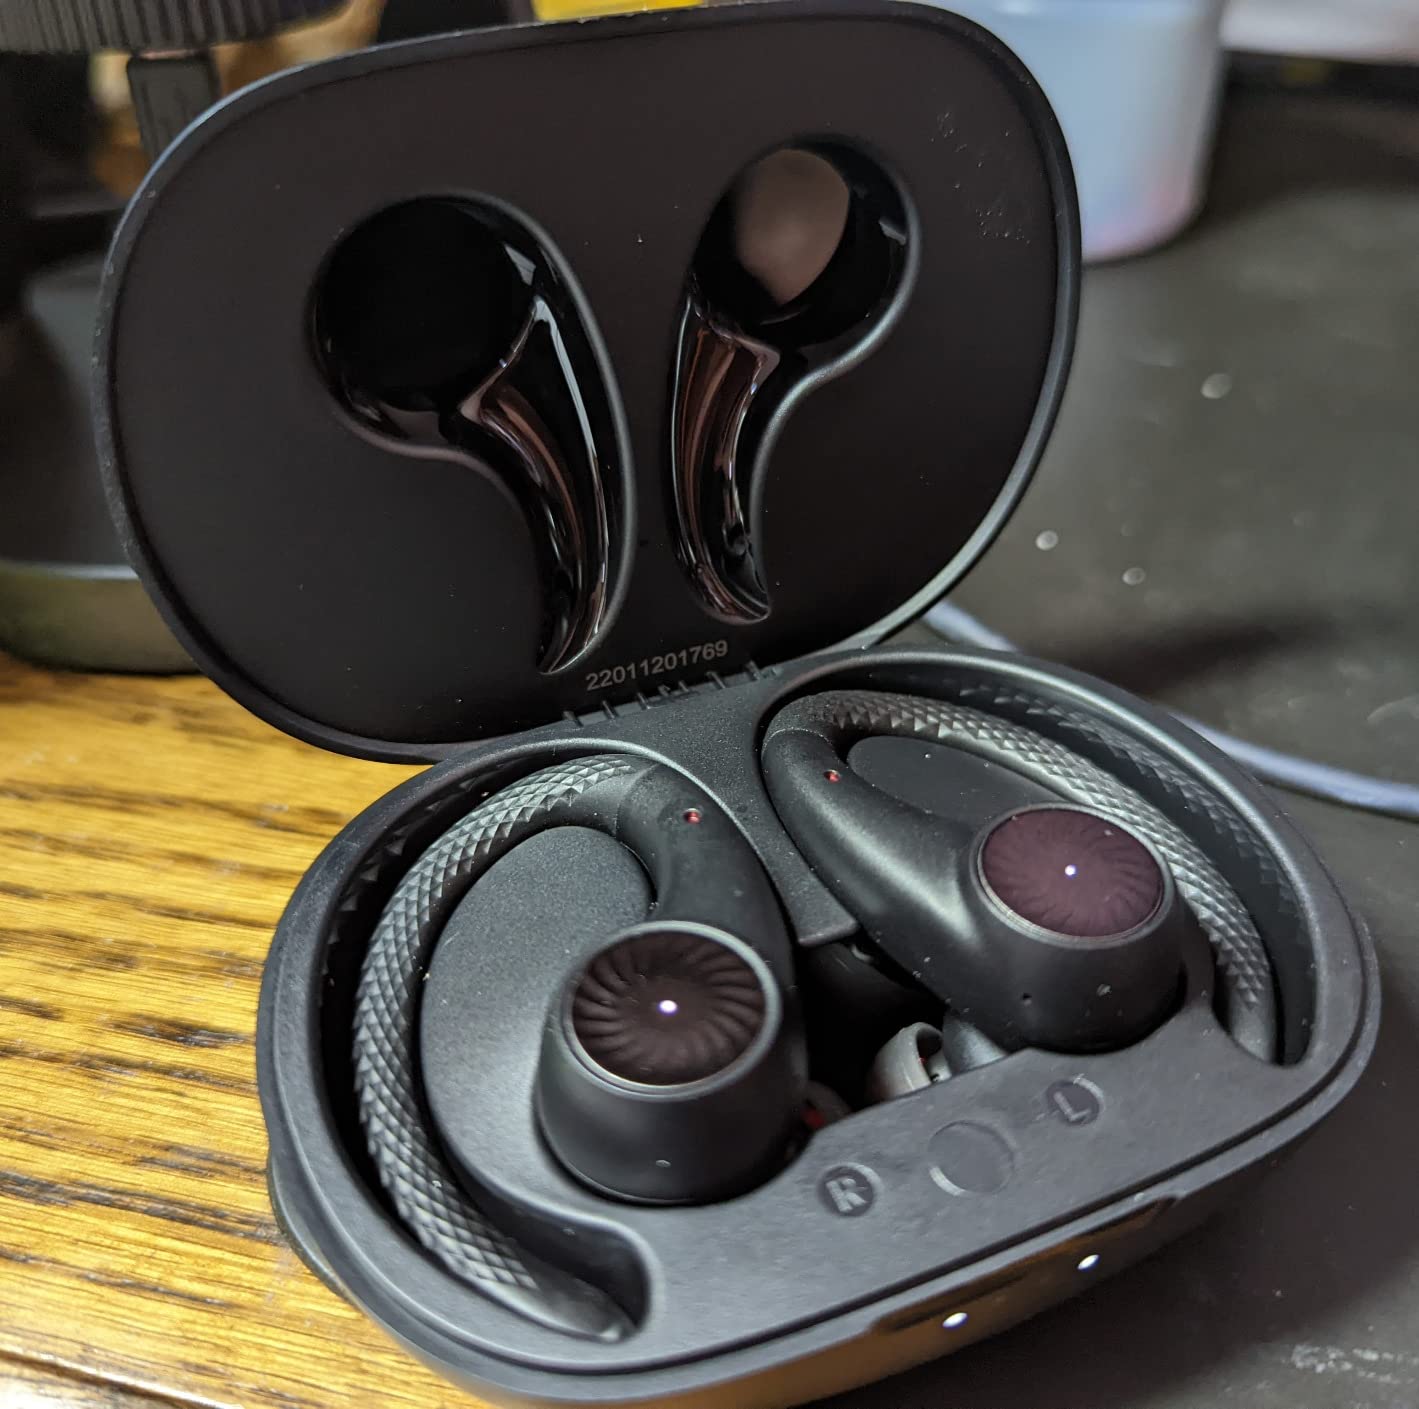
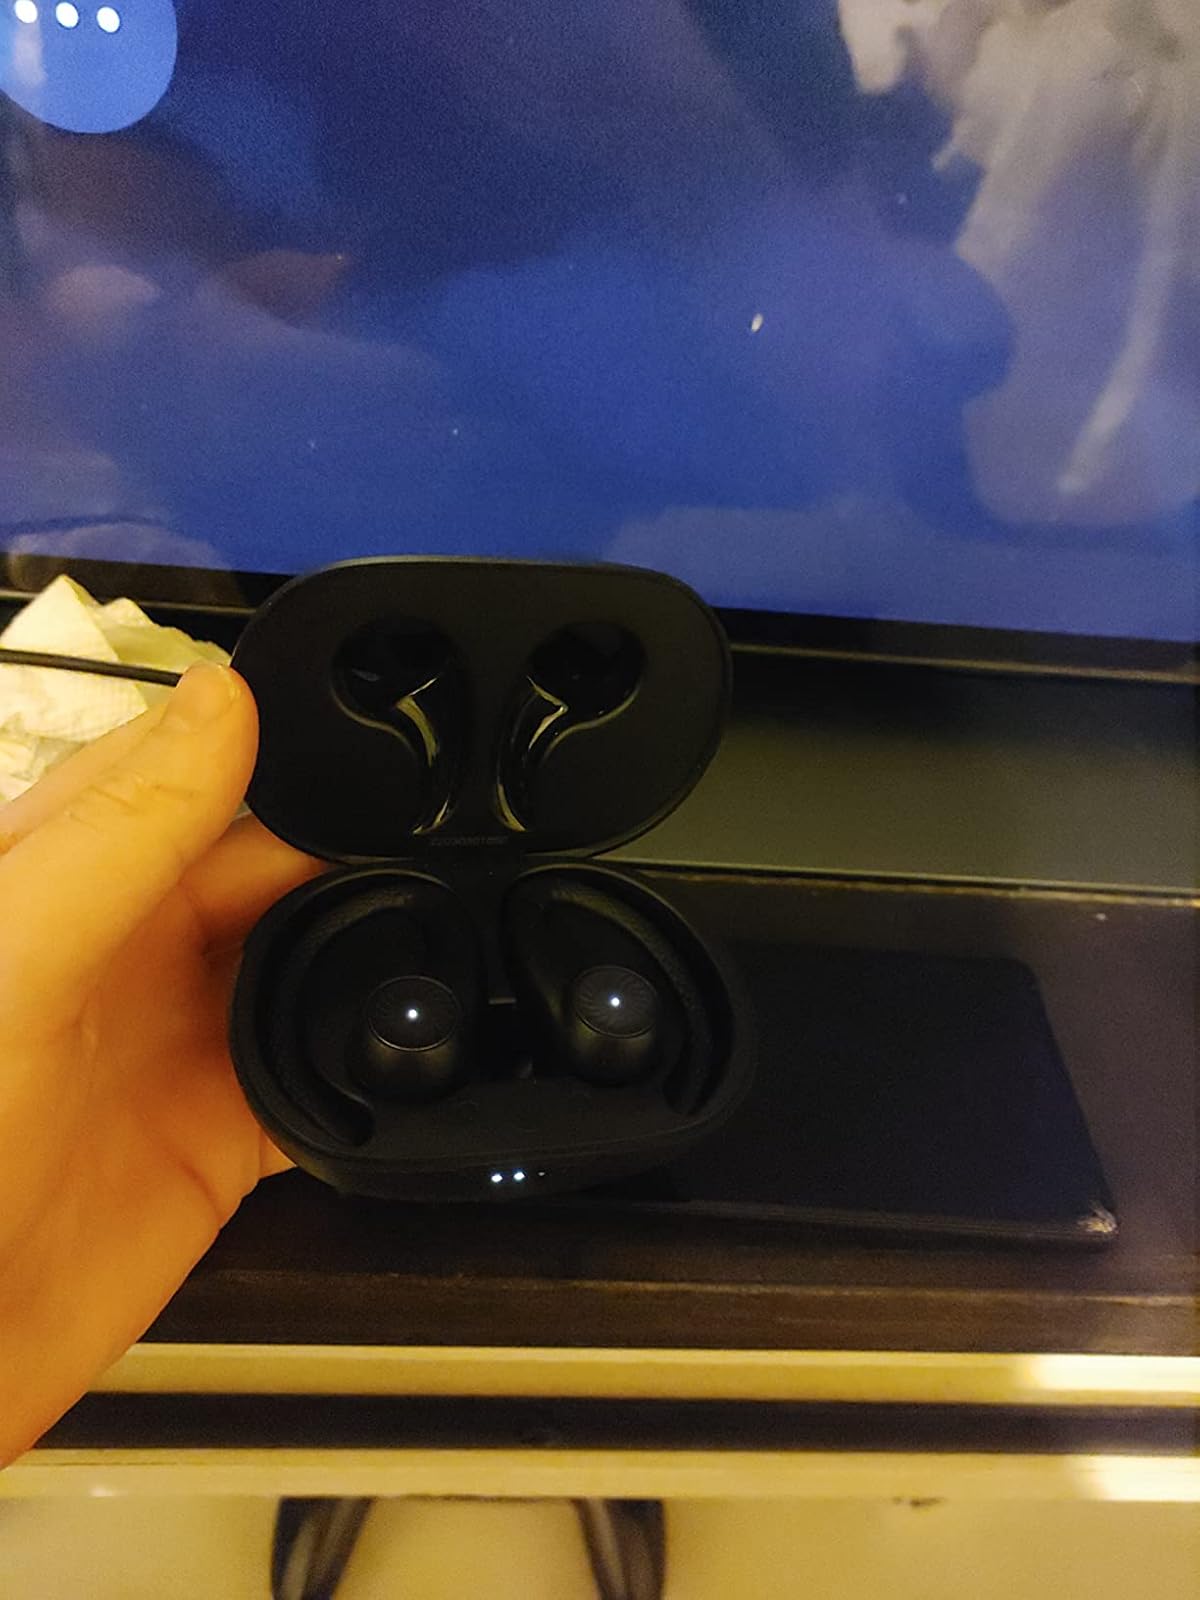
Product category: earbuds
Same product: yes